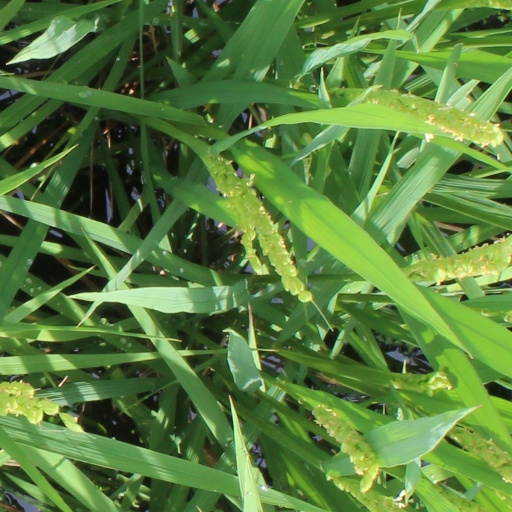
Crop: rice